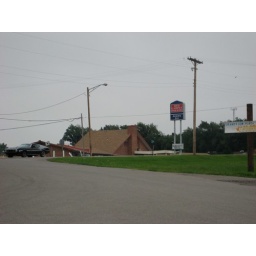
Love the old muscle car rumblin' down the street at 6:30 a.m. in the middle of nowhere Kansas.